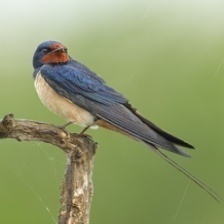
Species: BARN SWALLOW
Scientific name: HIRUNDO RUSTICA